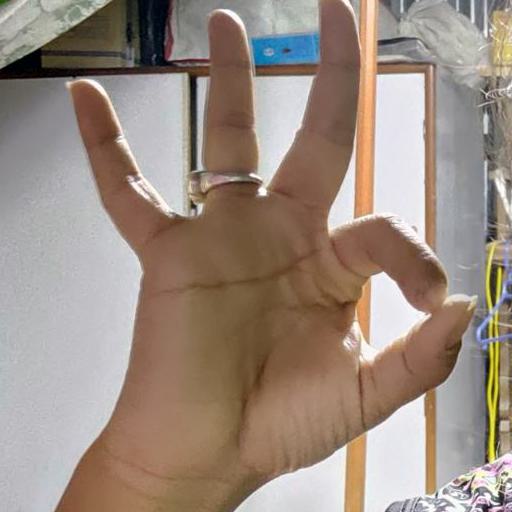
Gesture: ok